Giovanni il Popolano

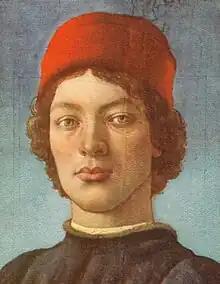
Possible portrait of Giovanni, by Sandro Botticelli

Giovanni de' Medici, in full Giovanni di Pierfrancesco de' Medici, later known as il Popolano (the commoner) (21 October 1467 – 14 September 1498) was an Italian nobleman of the Medici House of Florence. He was the son of Pierfrancesco di Lorenzo de' Medici, and therefore a member of a secondary branch of the family.